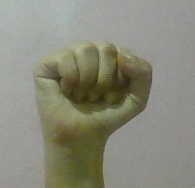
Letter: saad